National Security Council (Turkey)

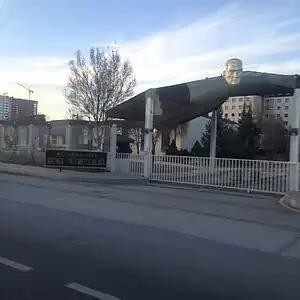
National Security Council, Ankara

The creation of the MGK was an outcome of the 1960 military coup, and has been a part of the constitution since 1961. In this way the 1961 constitution created what the Turkish scholar Sakallioğlu labels "a double headed political system: the civilian council of ministers coexisted with the national security council on the executive level, and the military system of justice continued to operate independently alongside the civilian justice system."